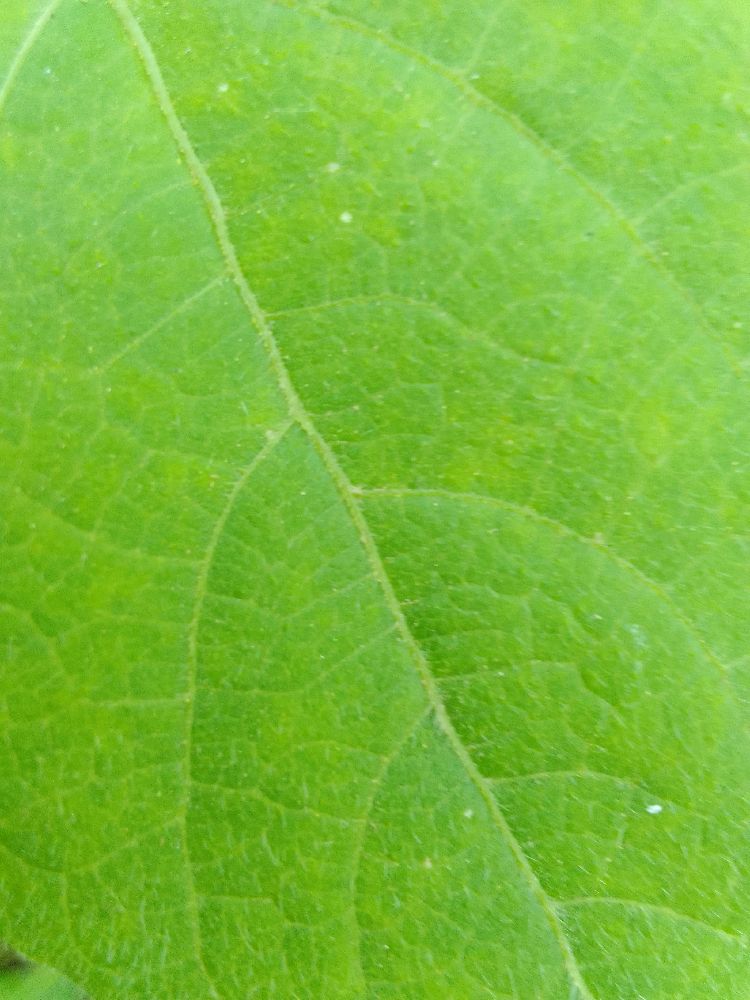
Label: healthy